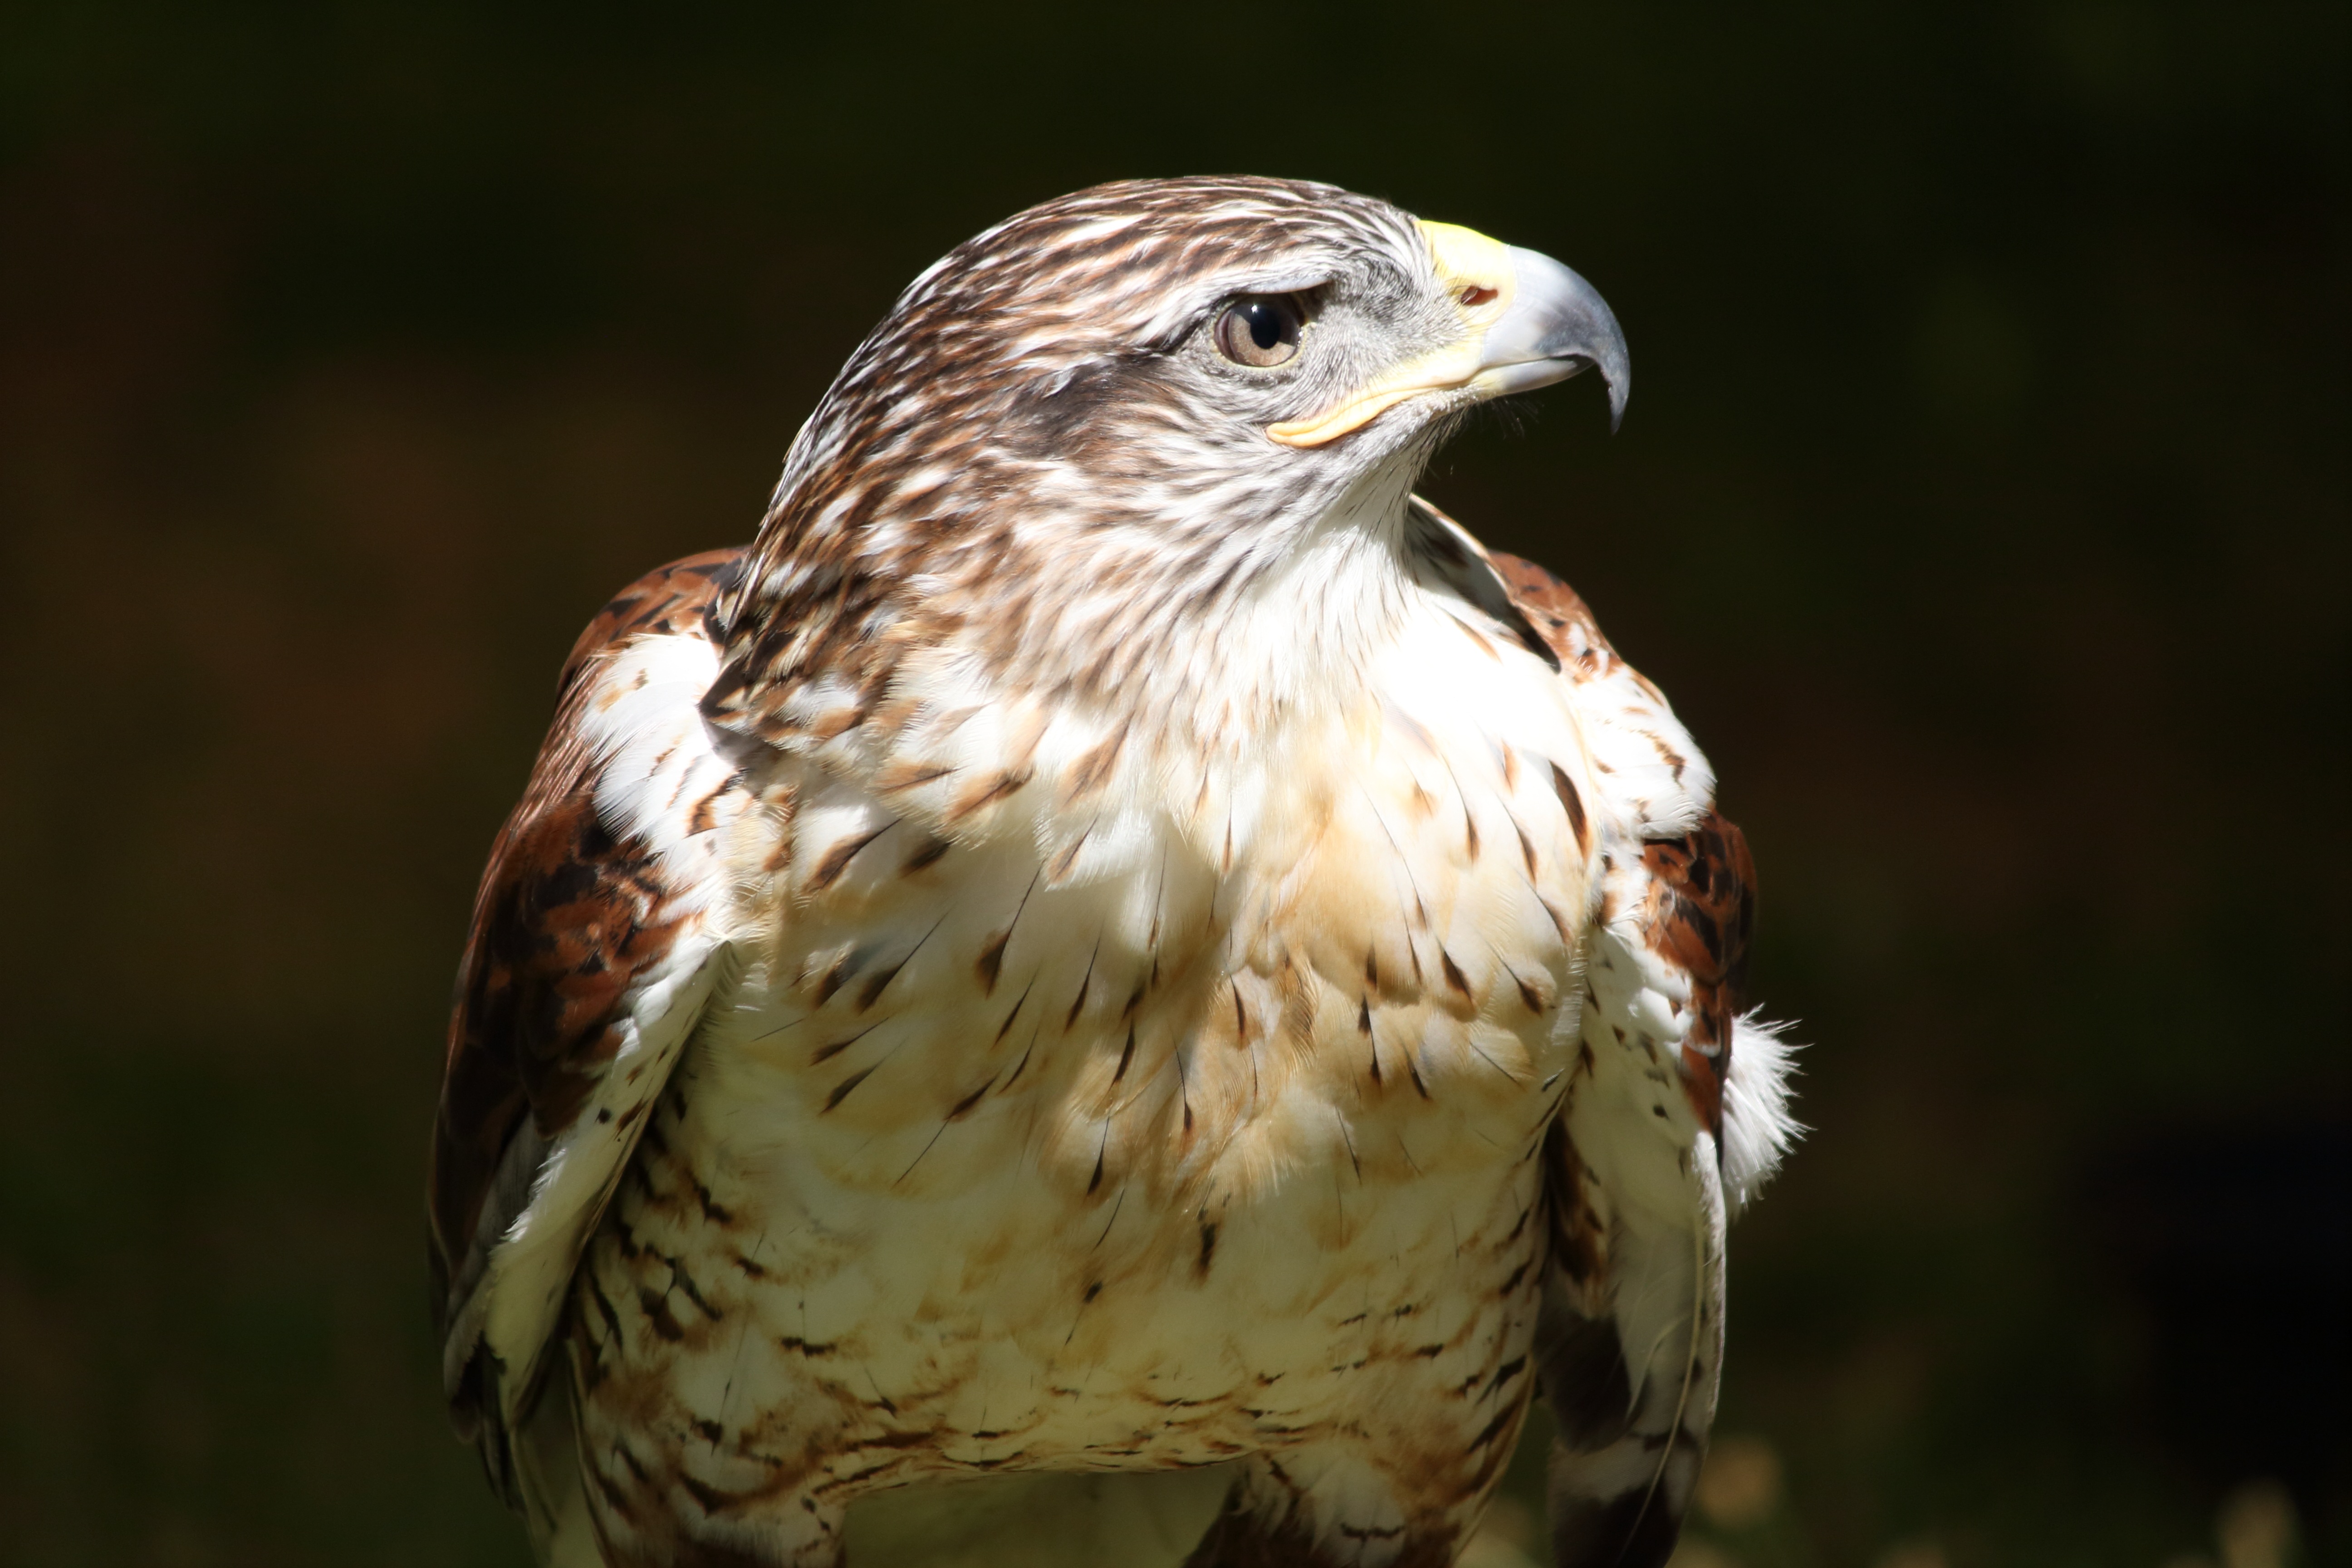
nature, bird, wing, wildlife, wild, standing, beak, eagle, predator, hawk, fauna, raptor, majestic, bird of prey, bald eagle, close up, vertebrate, falcon, buzzard, perched, red tailed, accipitriformes